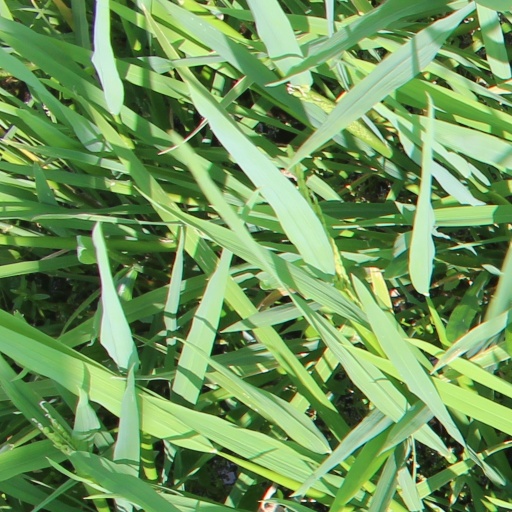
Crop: rice